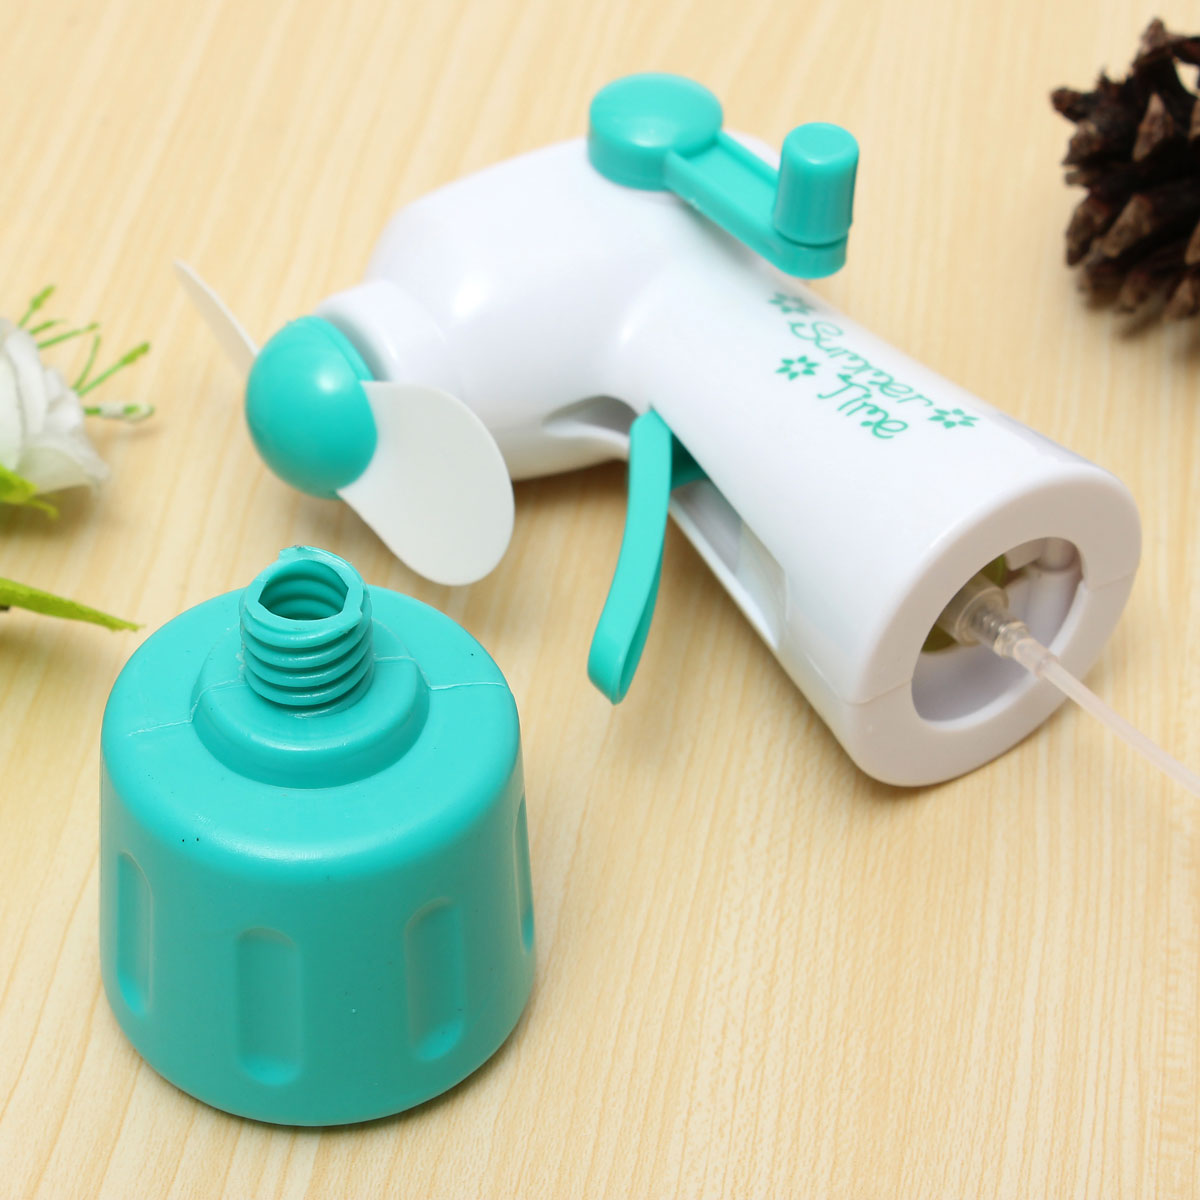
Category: fan